Bar-sur-Aube

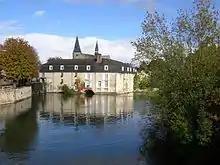
Marcasselles Mill and the bell towers of the Church of Saint-Maclou

The commune contains over 200 objects that are registered as historical objects - mainly in the Church of Saint Peter but many others in different locations.